Women in the Enlightenment

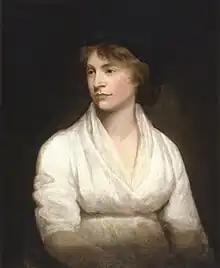
Author Mary Wollstonecraft

The role of women in the Enlightenment is debated. It is acknowledged that women during this era were not considered of equal status to men, and much of their work and effort were suppressed. Even so, salons, coffeehouses, debating societies, academic competitions and print all became avenues for women to socialize, learn and discuss enlightenment ideas. For many women, these avenues furthered their roles in society and created stepping stones for future progress.